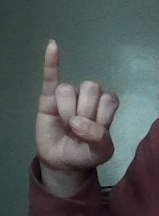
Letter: meem